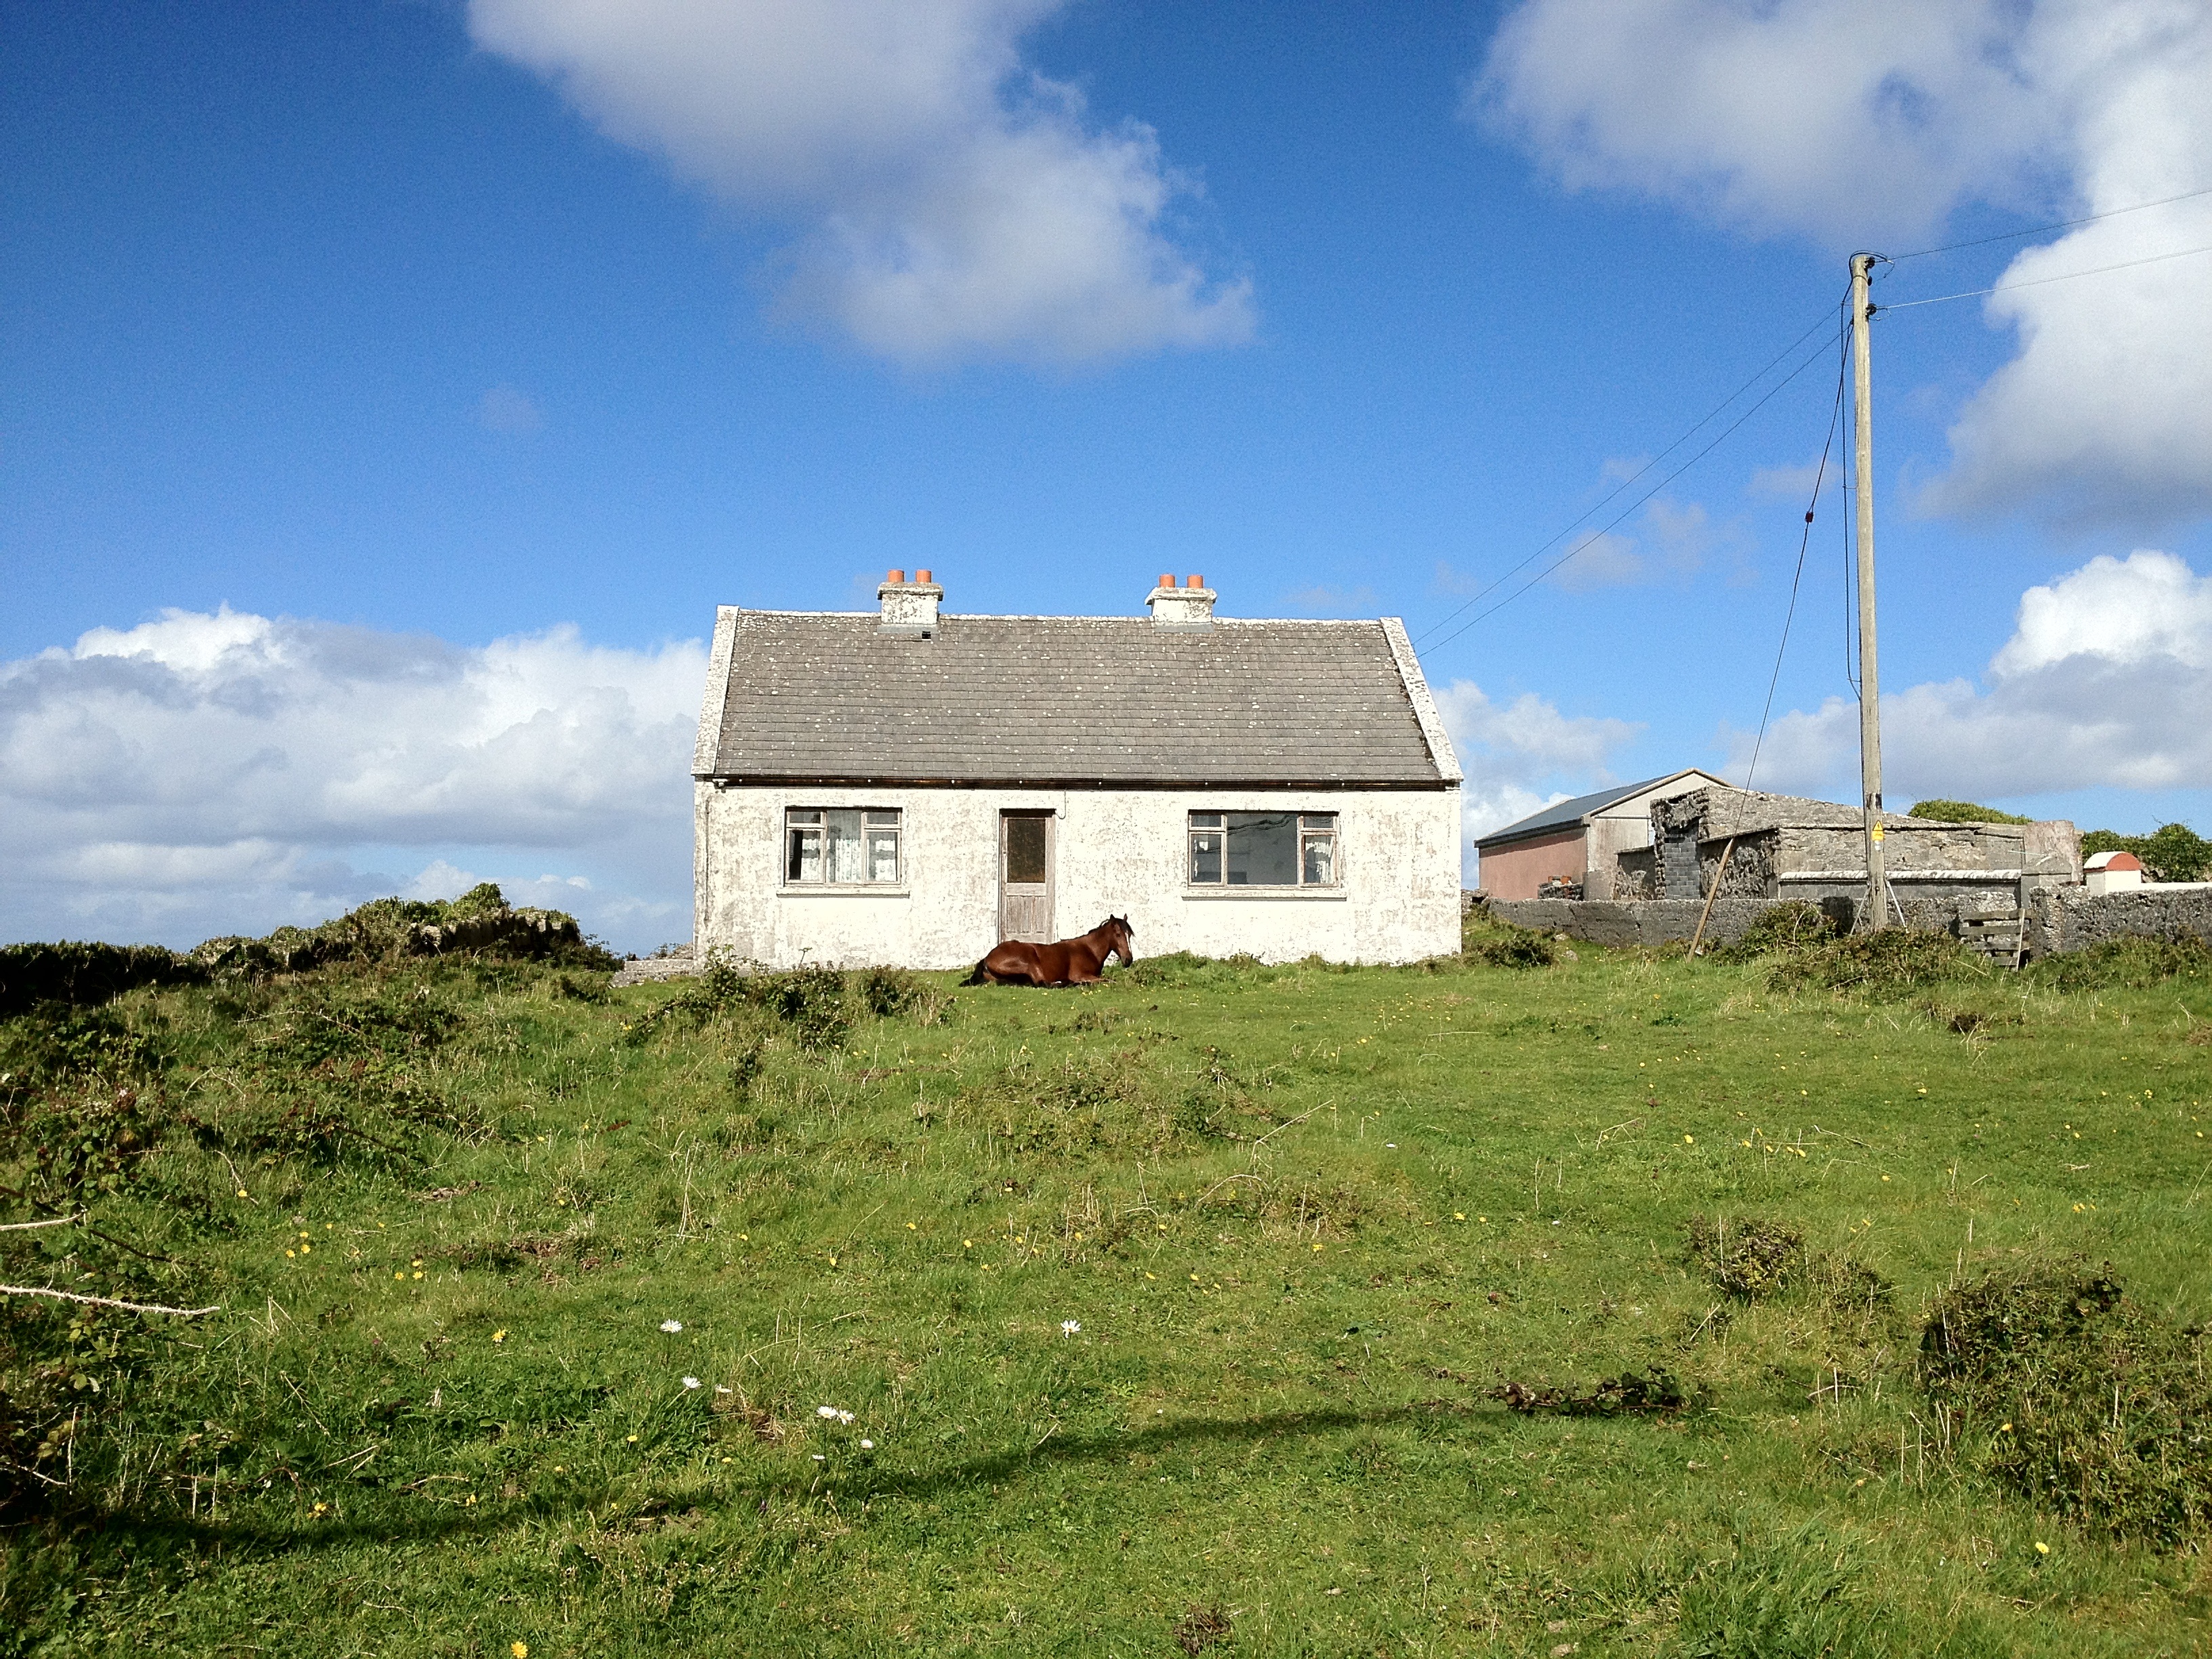
mountain, farm, house, hill, building, home, hut, village, tower, horse, highland, ruins, ireland, rural area